Dacian Cioloș

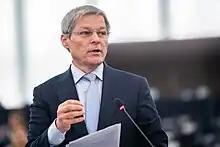
Cioloș speaking in the European Parliament in 2020

In March 2018, Cioloș announced the creation of a new political party, the Romania Together Movement. Because the legal registration of the new political party took too long, Cioloș announced on 15 December 2018 the existence of a new party, already registered by some anonymous collaborators, called the Freedom, Unity and Solidarity Party (PLUS), thus dropping the former political project. In January 2019, at the first national convention of PLUS, Cioloș was elected president of the newly emerged political party with 99.17% of the votes. The following month, Cioloș announced the establishment of the 2020 USR-PLUS Alliance between PLUS and the Dan Barna-led Save Romania Union (USR). That May, he was elected a Member of the European Parliament. He subsequently became leader of the new Renew Europe political group, having secured support from En Marche, Ciudadanos and parties from Germany and the Netherlands. He left that post in autumn 2021 in order to focus on domestic politics.